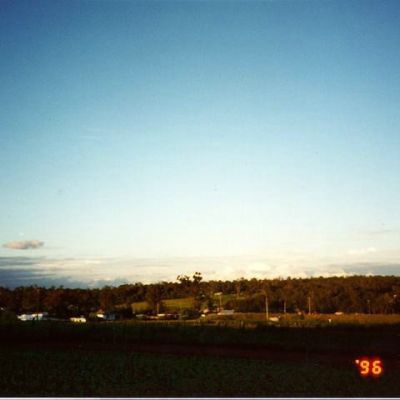
Cloud type: Stratocumulus (Sc)